Cantilan

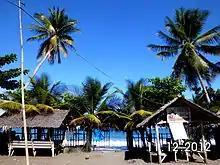
Beach Resort at bay-bay

The Sirong Festival is a mardi-gras parade participated by different contingents from other towns. A cash price and a trophy awaits to the winner of the street dancing competition and the final showdown ("2009 Sirong Festival Champion (SURIGAO CITY, SDN Contingent)").